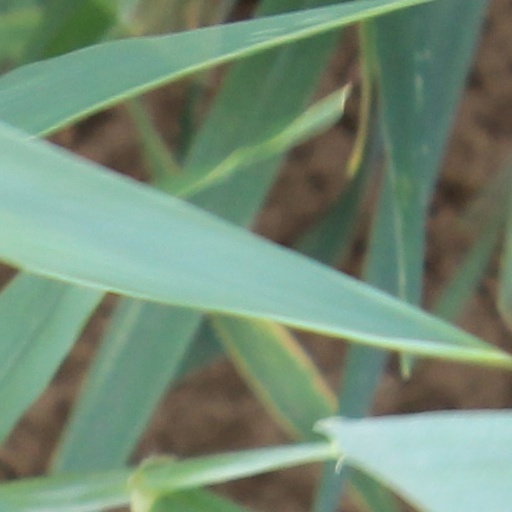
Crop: wheat